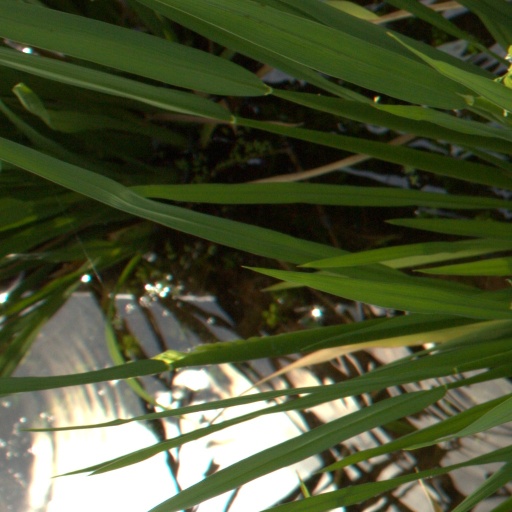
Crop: rice